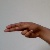
The image shows a hand gesture representing the letter 'H' in Indian Sign Language.